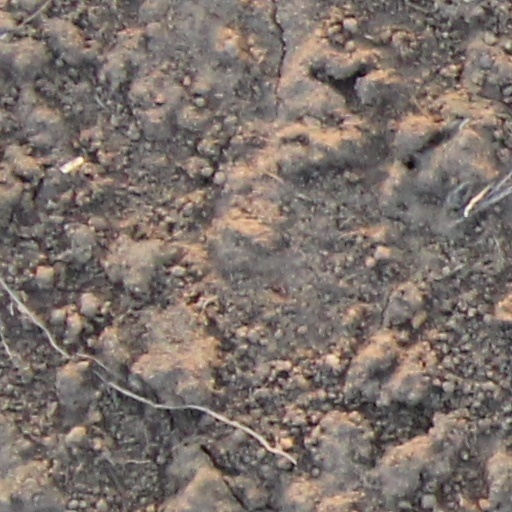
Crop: wheat